Alberto Laiseca

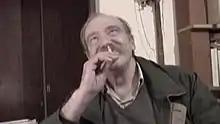
Laiseca in 2004

Alberto Jesús Laiseca (11 February 1941 – 22 December 2016) was an Argentine author of horror, supernatural fiction, suspense, science fiction, and fantastic literature. He also worked as a TV host and narrator for horror-related projects. Laiseca is considered as one of the most respected and noteworthy writers of his generation.